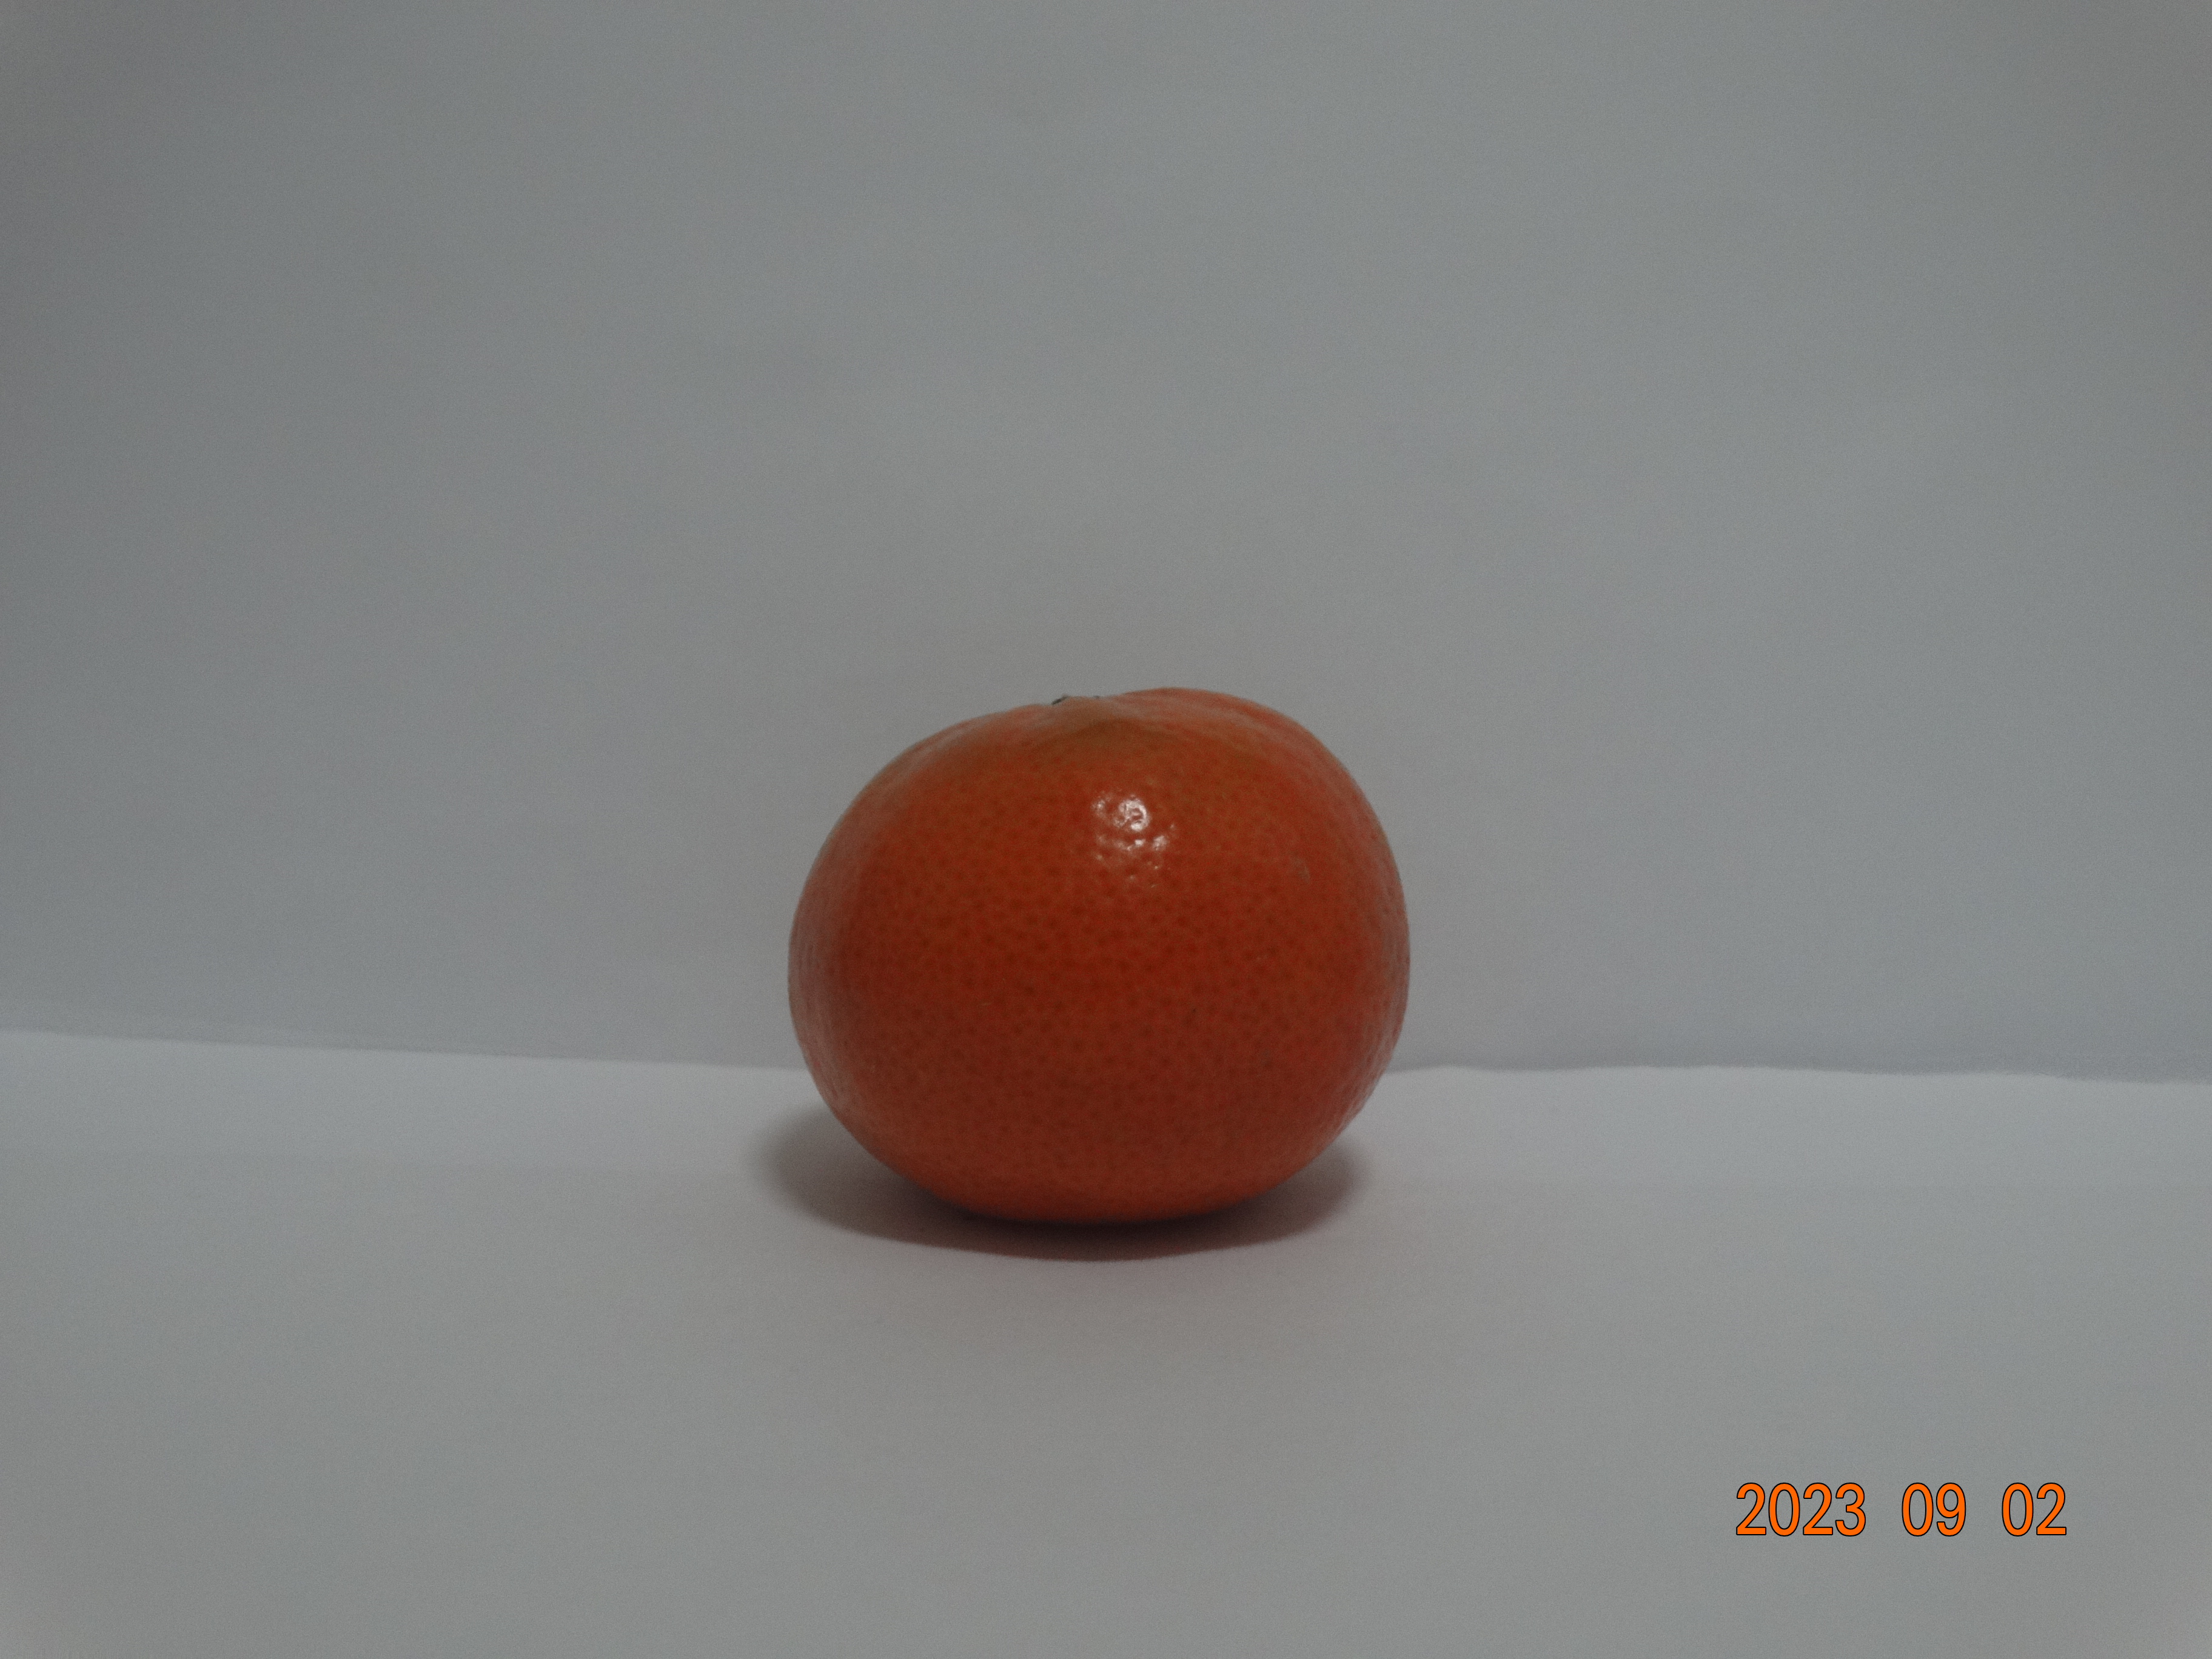
Citrus fruit variety: tangerine